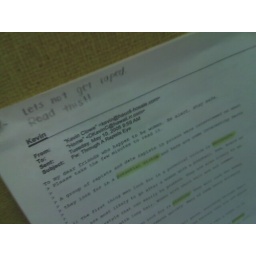
An odd e-mail posted on the wall in a classroom at St. Andrews Priory.